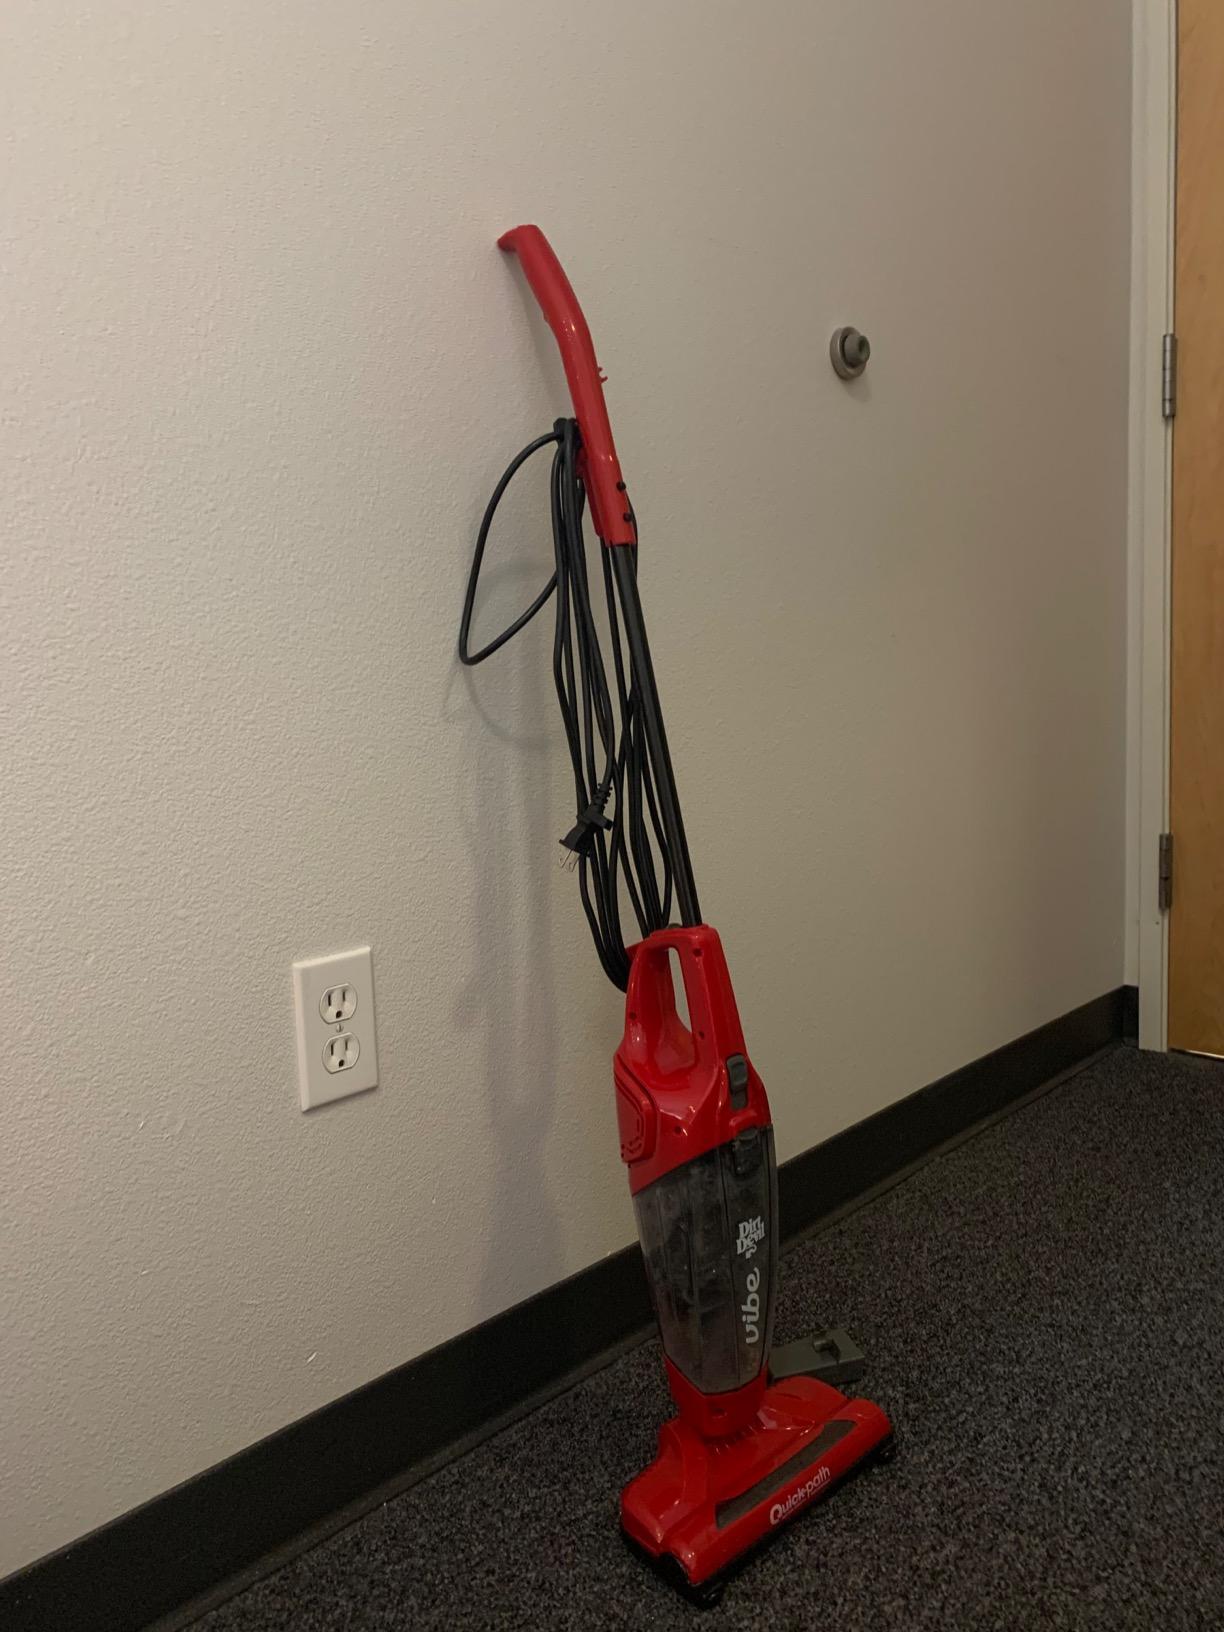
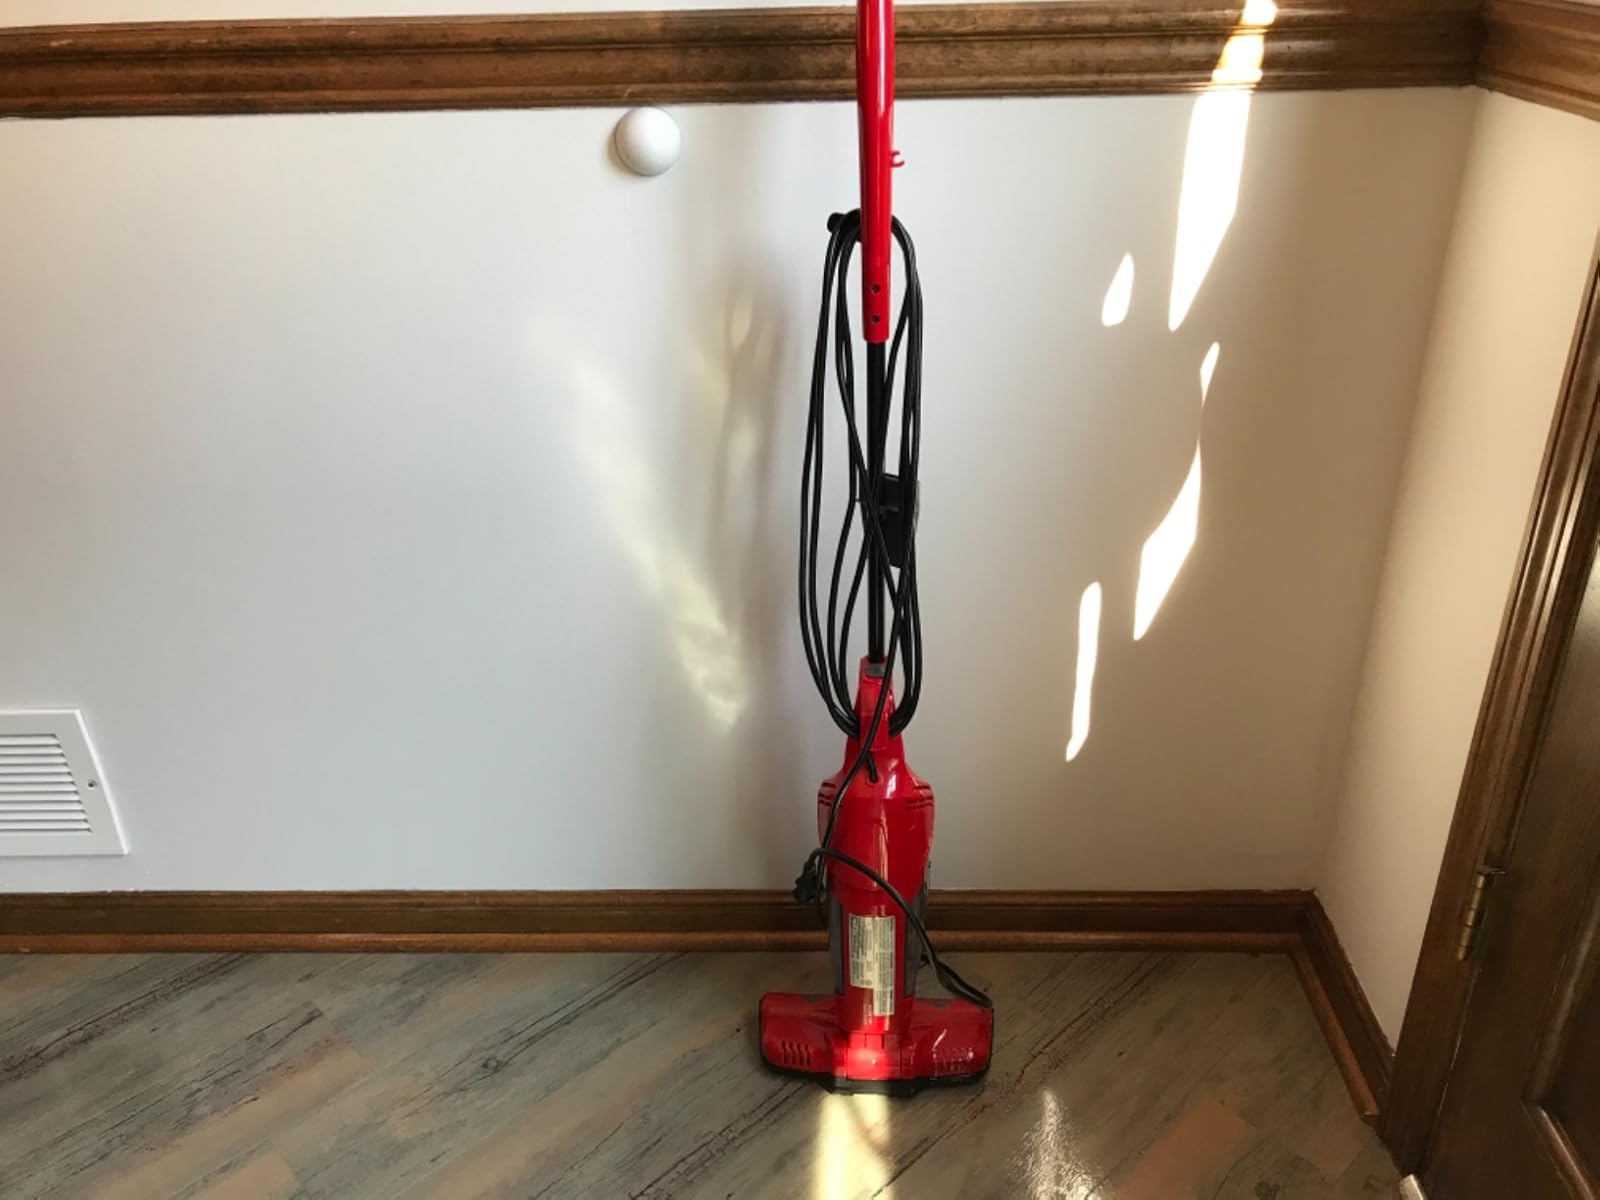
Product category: items_vacuum
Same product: yes